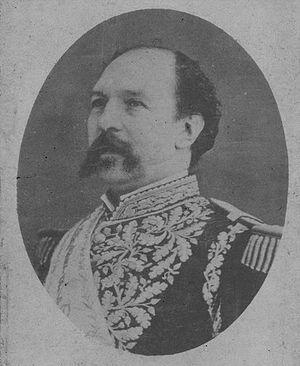
Ignacio de Veintemilla, né à Quito le 31 juillet 1828, mort le 19 juillet 1908 dans cette même ville, était un homme d'État et militaire équatorien qui fut président de la République d'Équateur du 18 décembre 1876 au 10 janvier 1883.